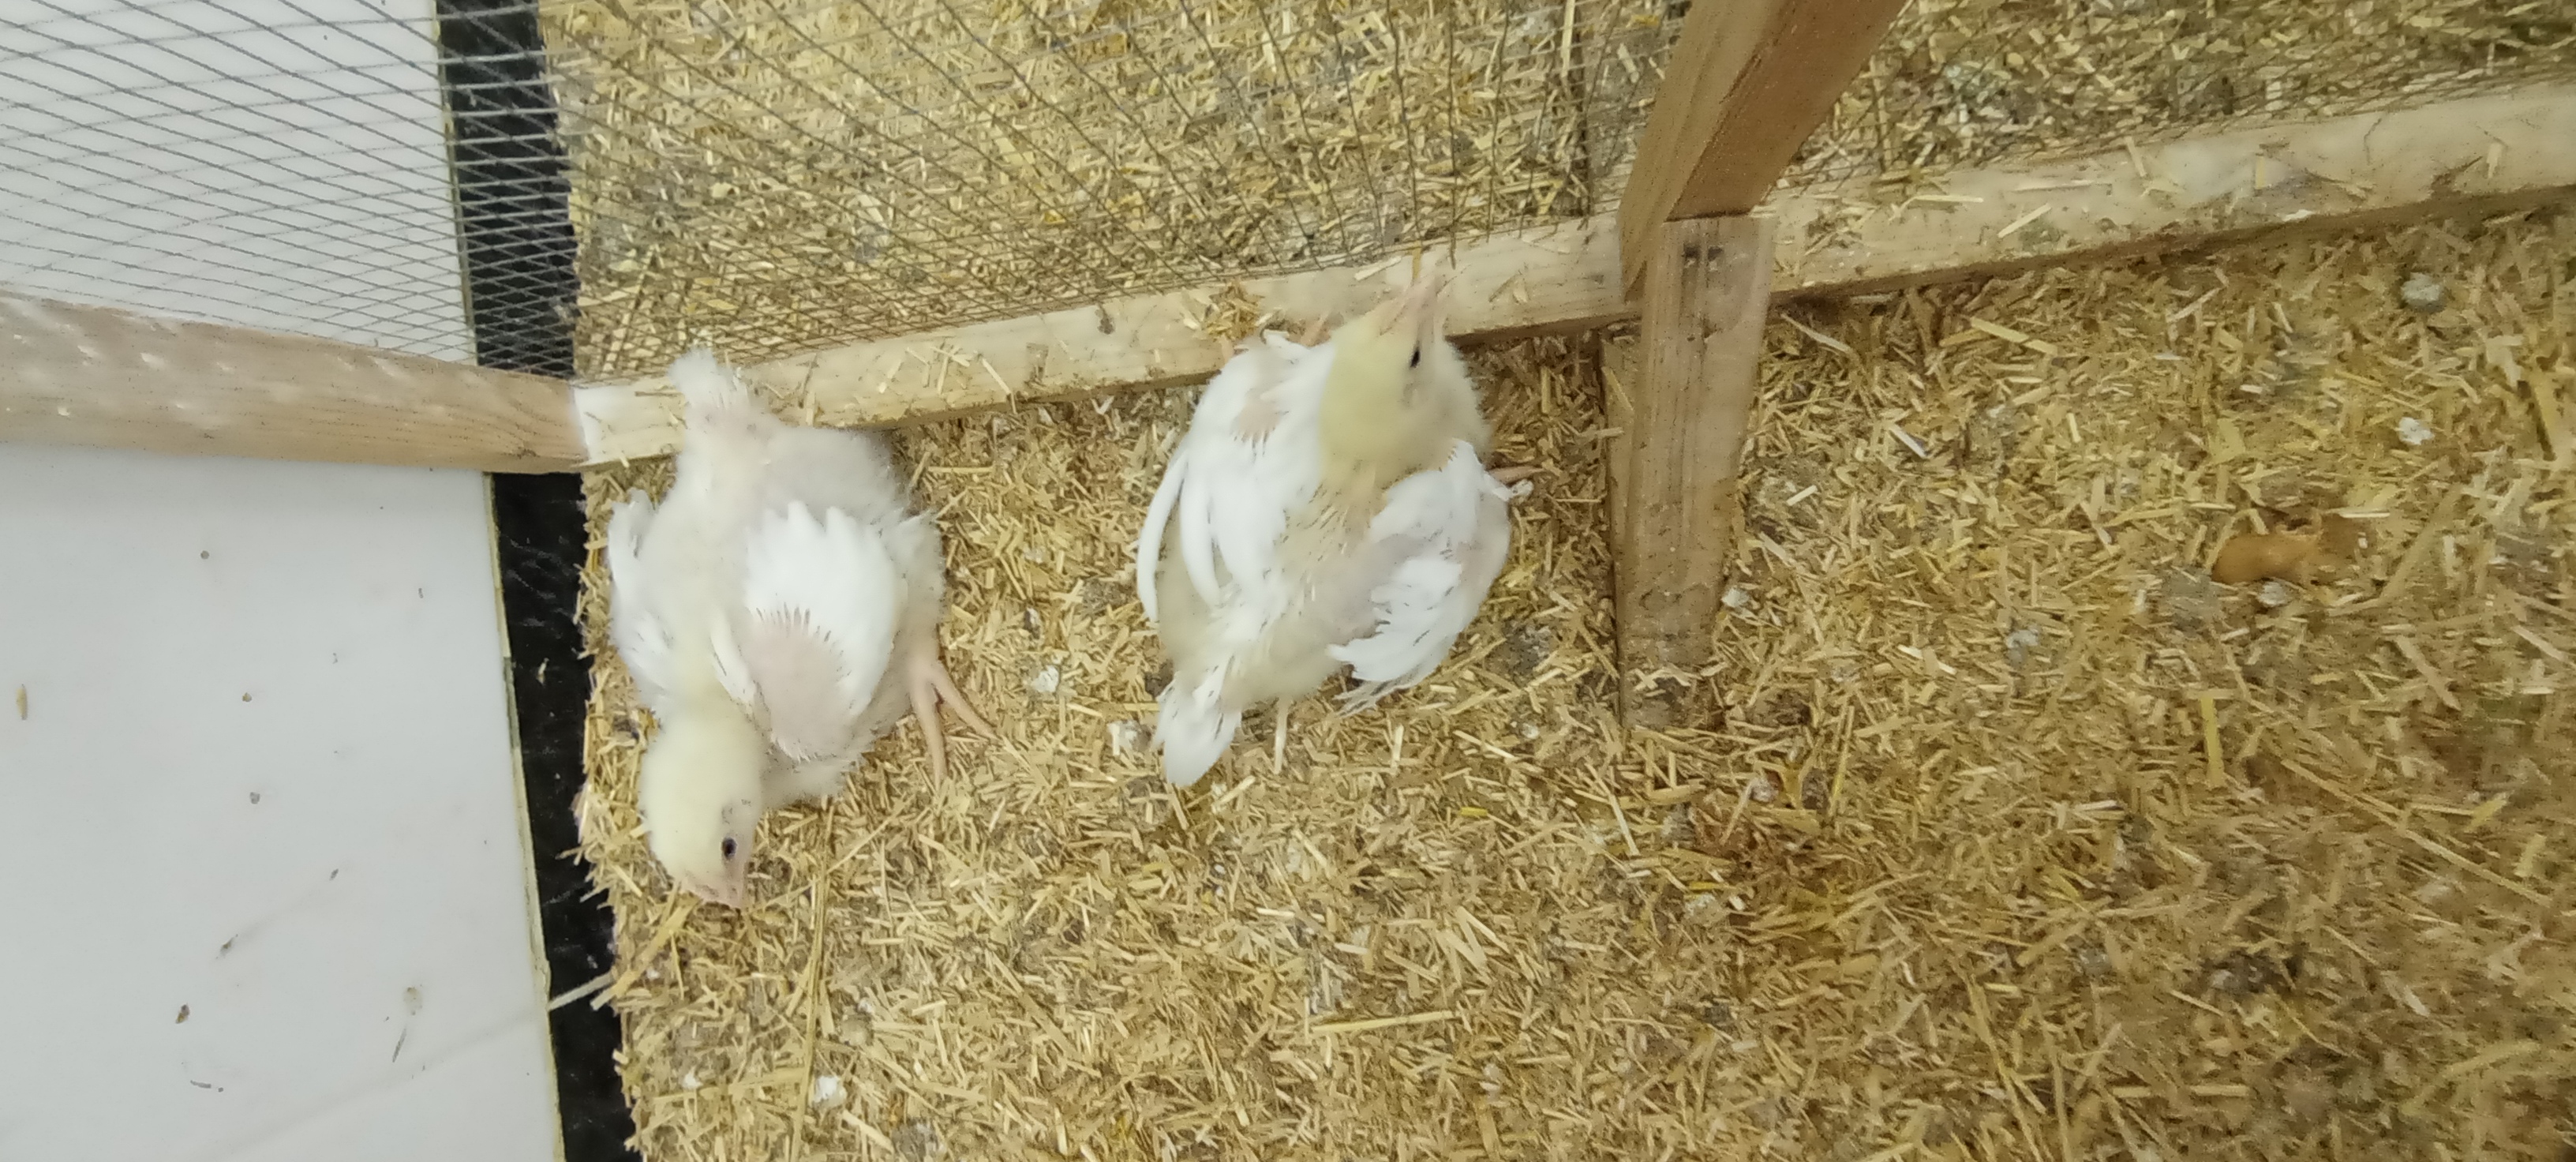
Weight: 1520 g